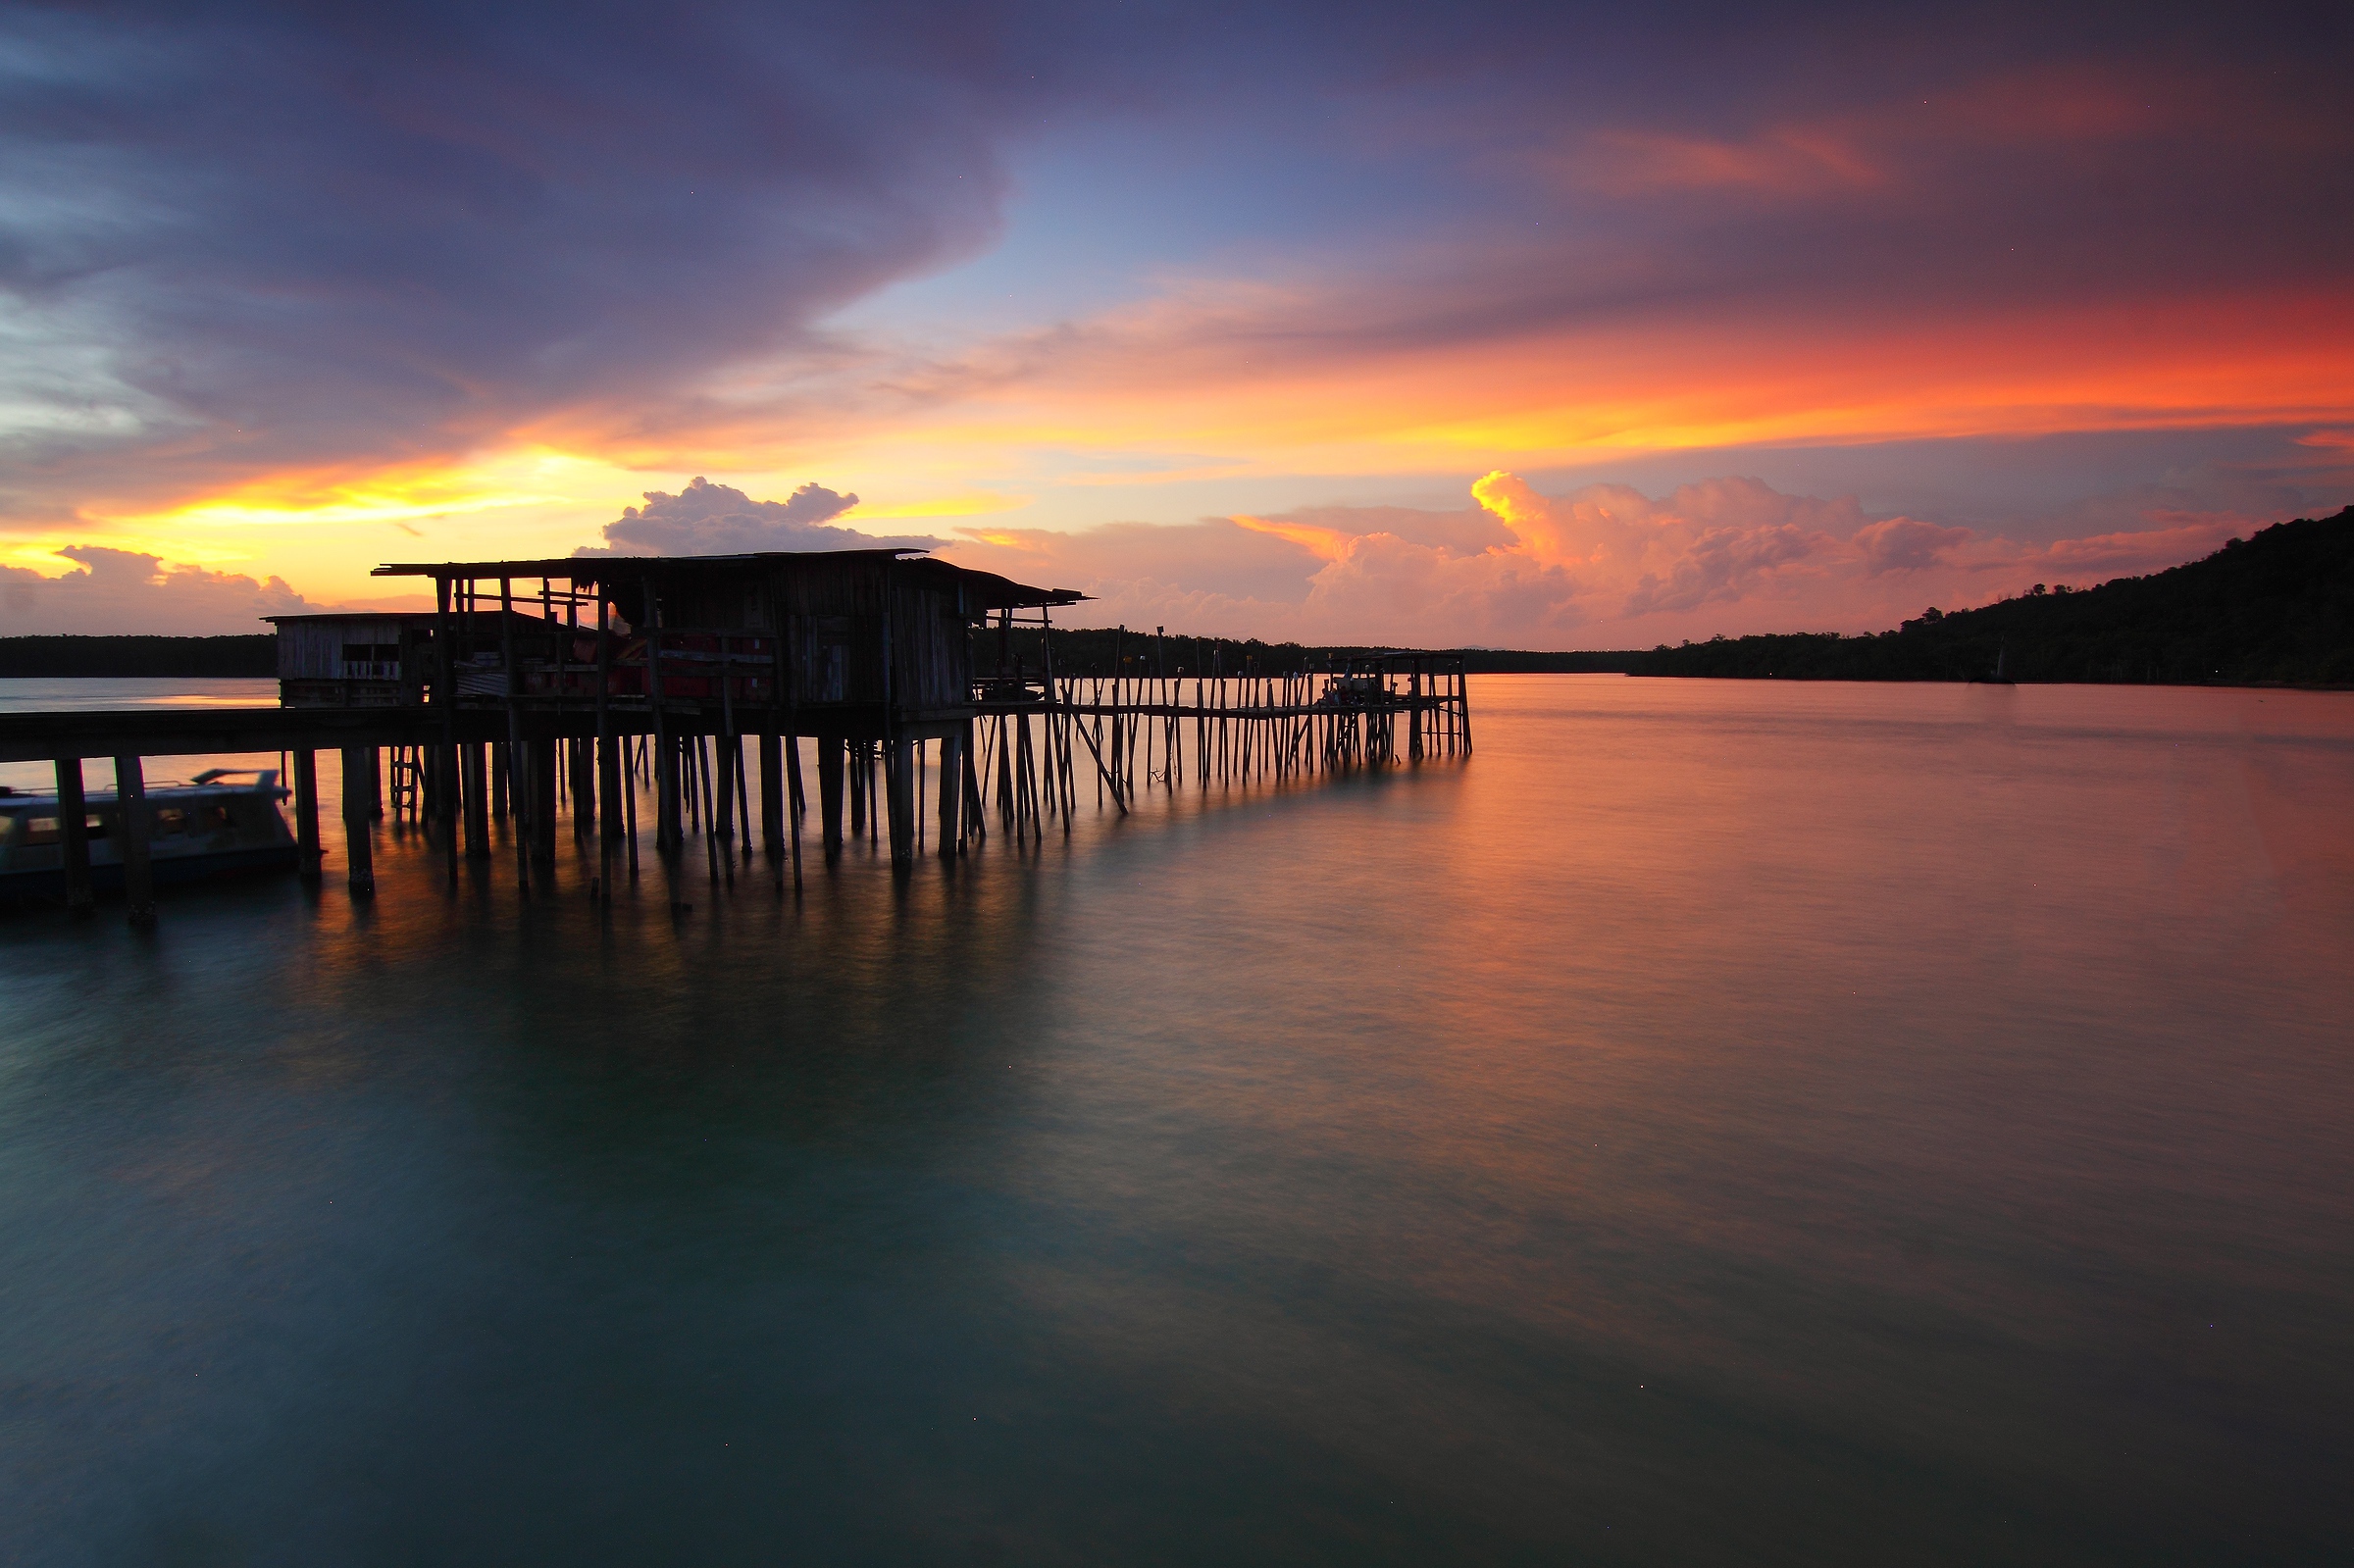
sky, body of water, water, pier, sunset, horizon, reflection, sunrise, sea, cloud, dusk, morning, evening, afterglow, ocean, reservoir, calm, coast, dawn, lake, shore, river, dock, loch, landscape, inlet, sound, sunlight, lake district, bay, nonbuilding structure, bridge, vacation